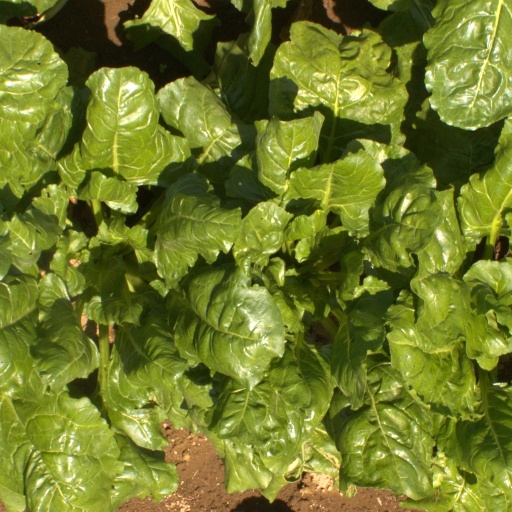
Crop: sugar beet